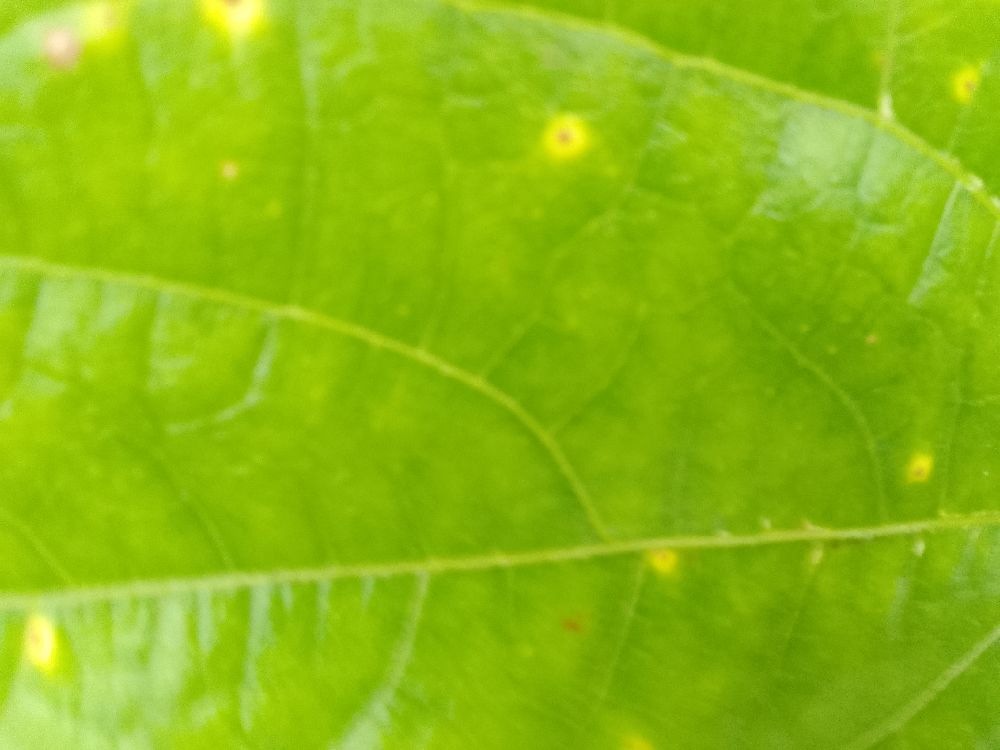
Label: rust